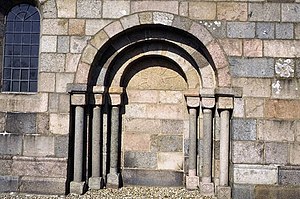
Rybjerg Kirke
Sydportalen
Rybjerg Kirke, (Skive Kommune), Sydportal
Rybjerg Kirke er en kirke i Rybjerg Sogn i det tidligere Salling Nørre Herred, Viborg Amt, nu Skive Kommune. Apsis, kor og skib er opført i romansk tid af granitkvadre over dobbeltsokkel, rundstavprofil over skråkant. Den tilmurede syddør står med tre par frisøjler. Søjlerne har terningkapitæler og baser med bladornamenter. På tympanonen ses en biskop i lavt relief, der sidder på en foldestol med dyrehoveder på endestykkerne og drager på stolens ben.